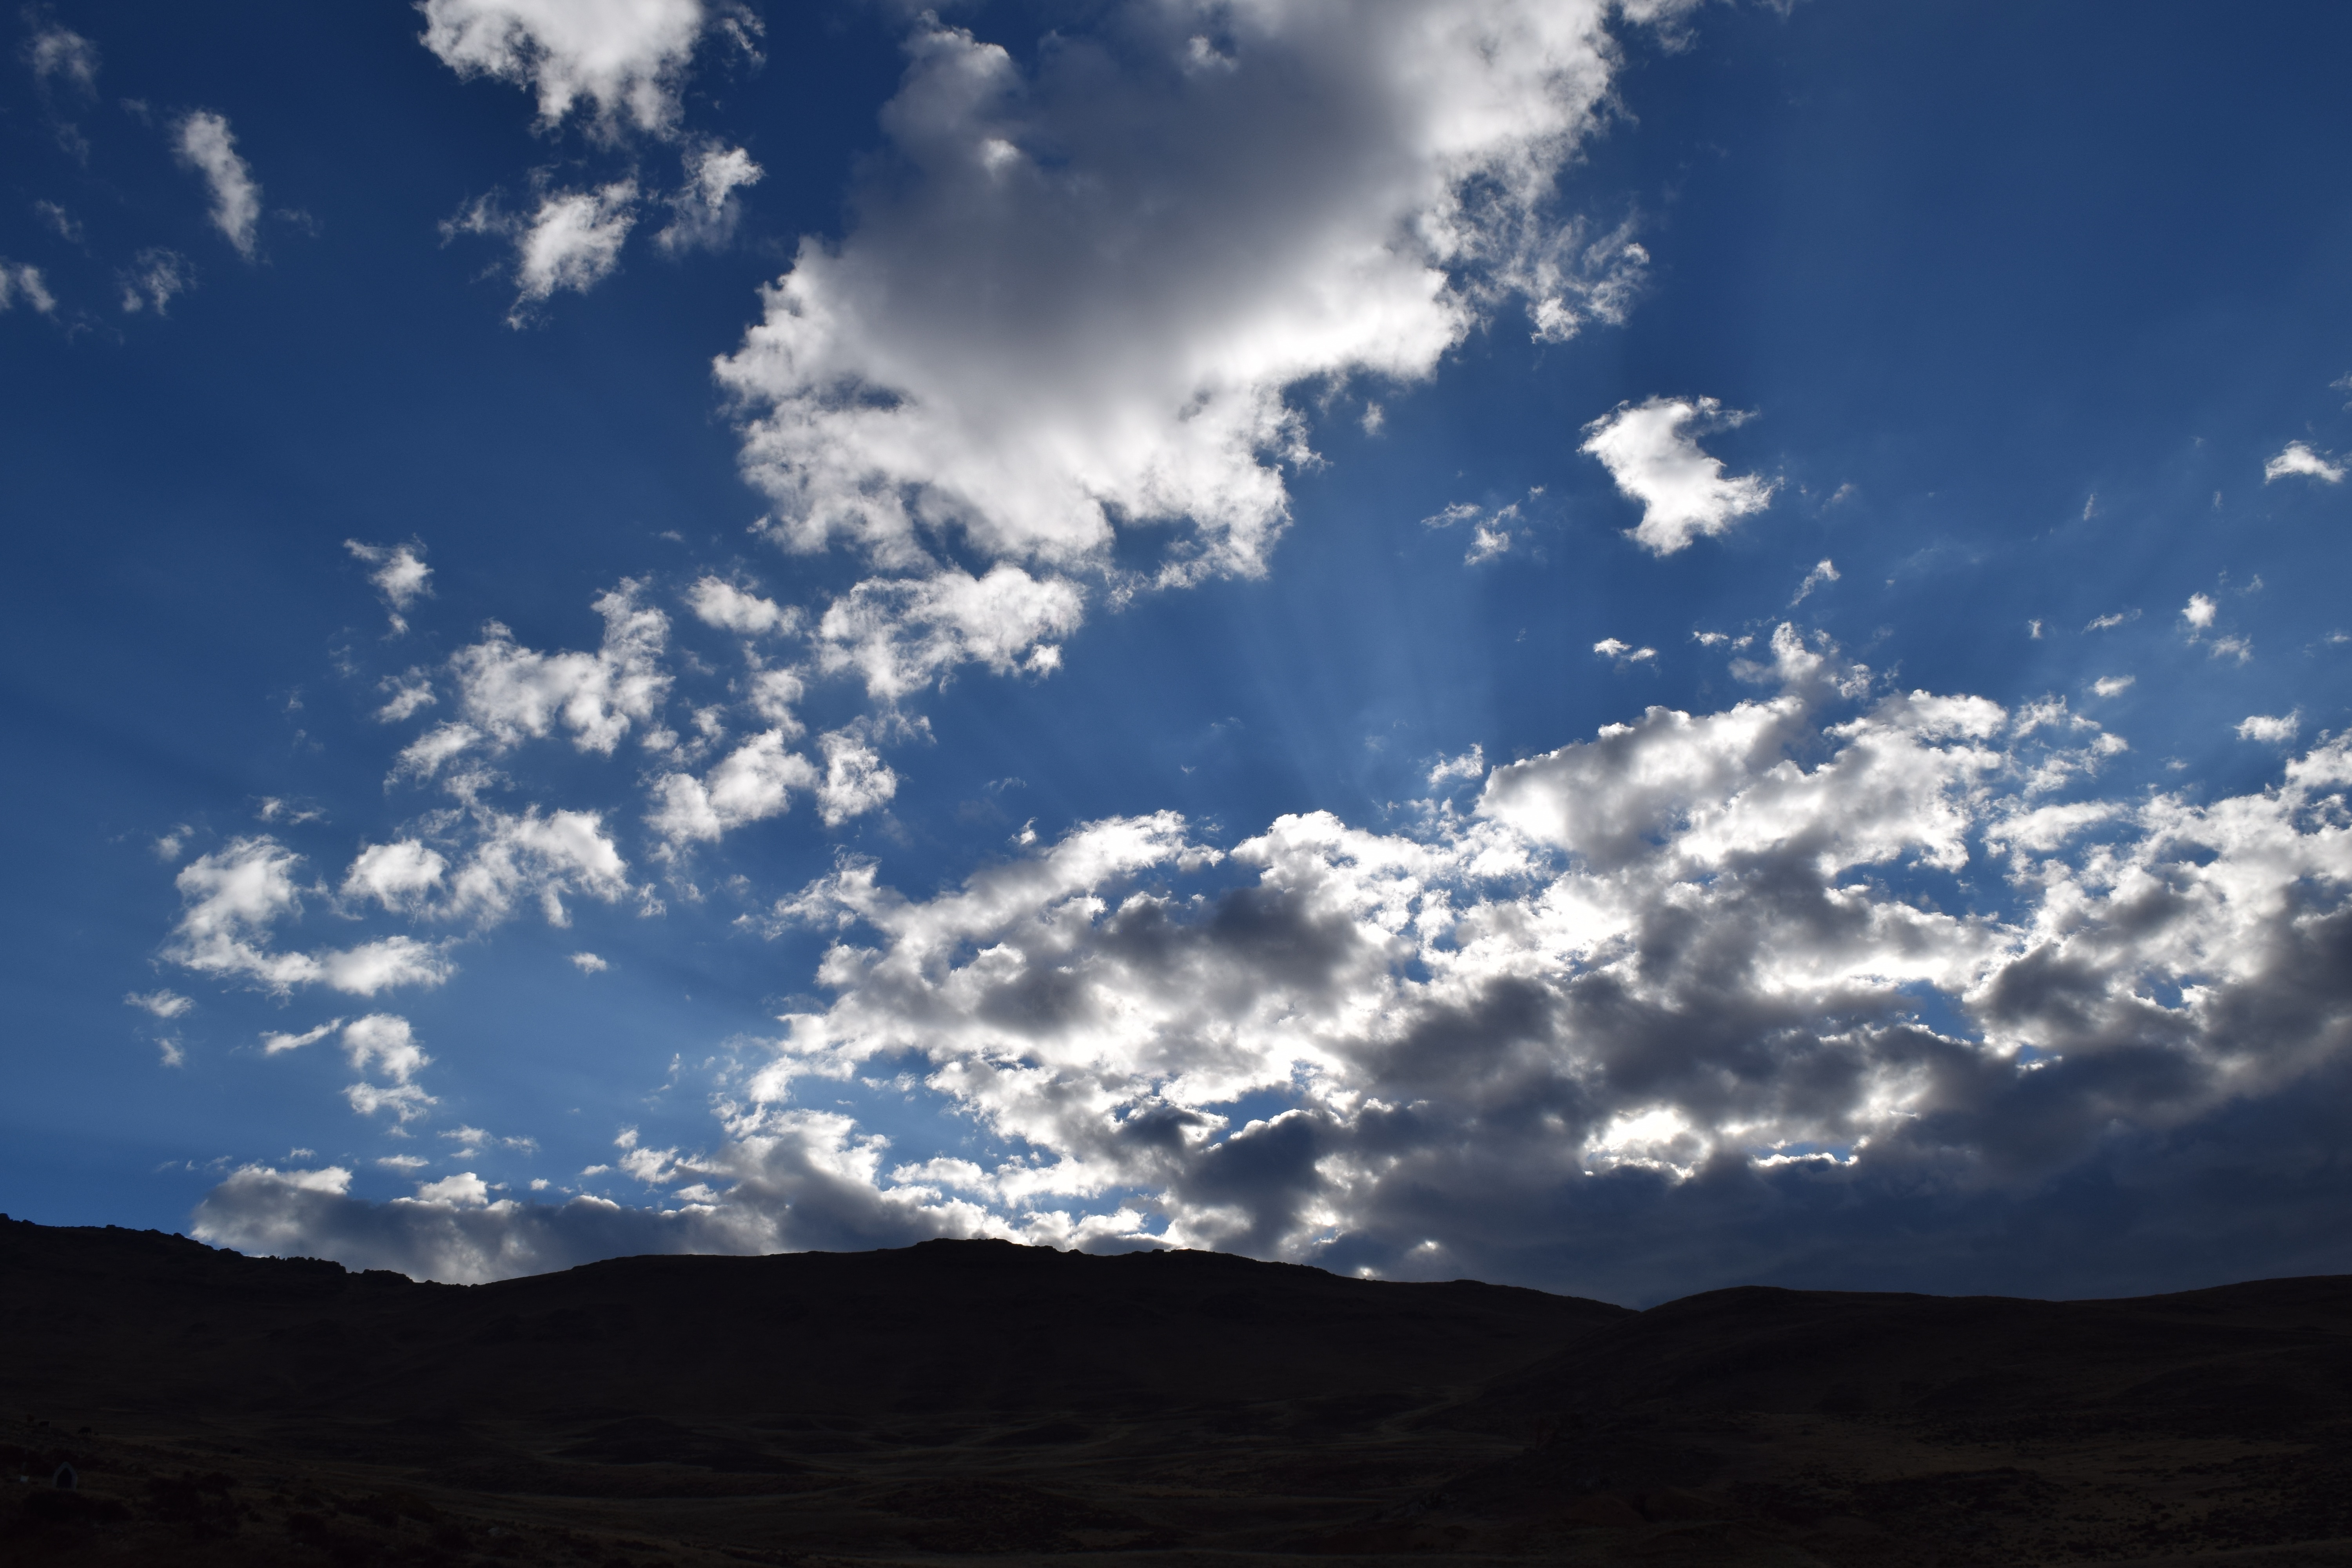
landscape, nature, horizon, mountain, cloud, sky, sunlight, hill, dawn, atmosphere, dusk, evening, cumulus, plain, meteorological phenomenon, mountainous landforms